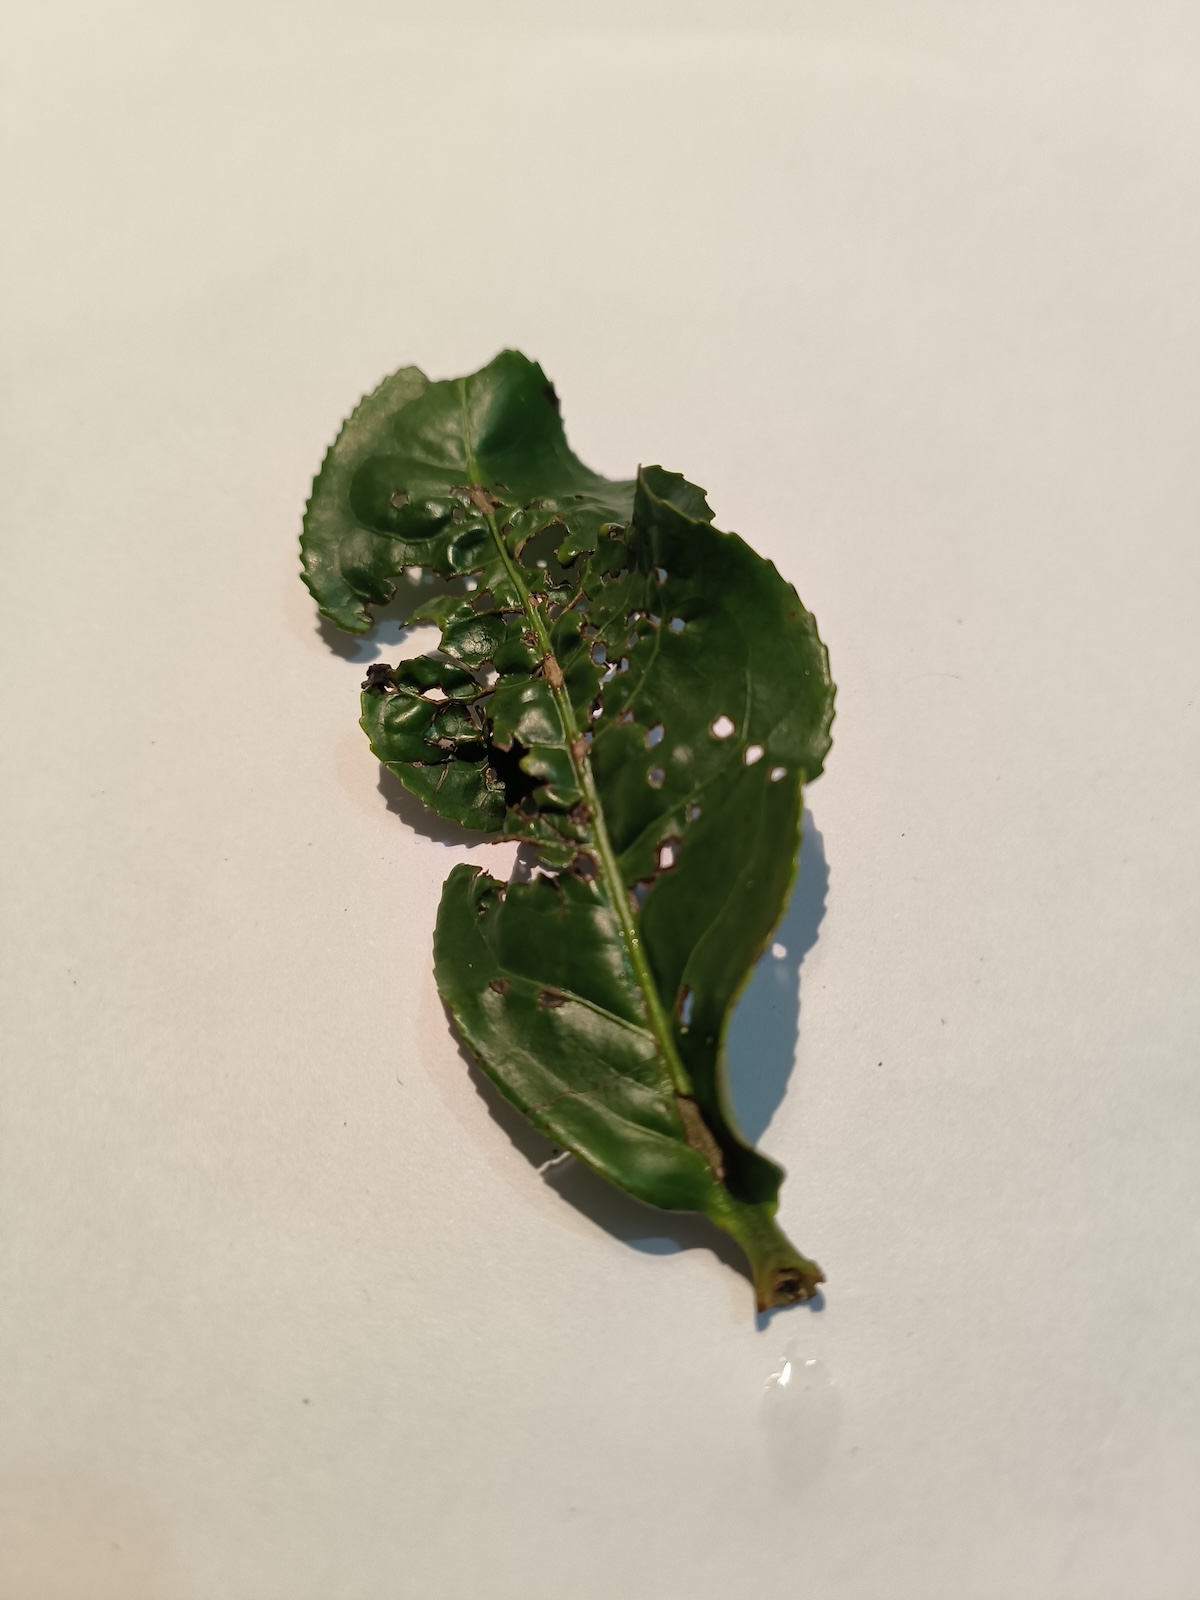
Label: Green mirid bug